Kenneth Lane (physicist)

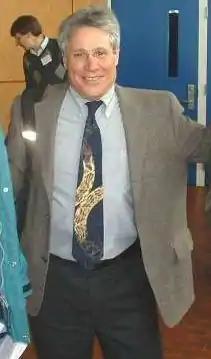
Kenneth Lane at Harvard University, 2005

Kenneth Douglas Lane is an American theoretical particle physicist and professor of physics at Boston University. Lane is best known for his role in the development of extended technicolor models of physics beyond the Standard Model.